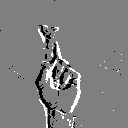
ASL letter: r